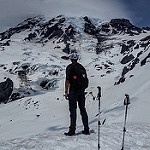
Label: glacier